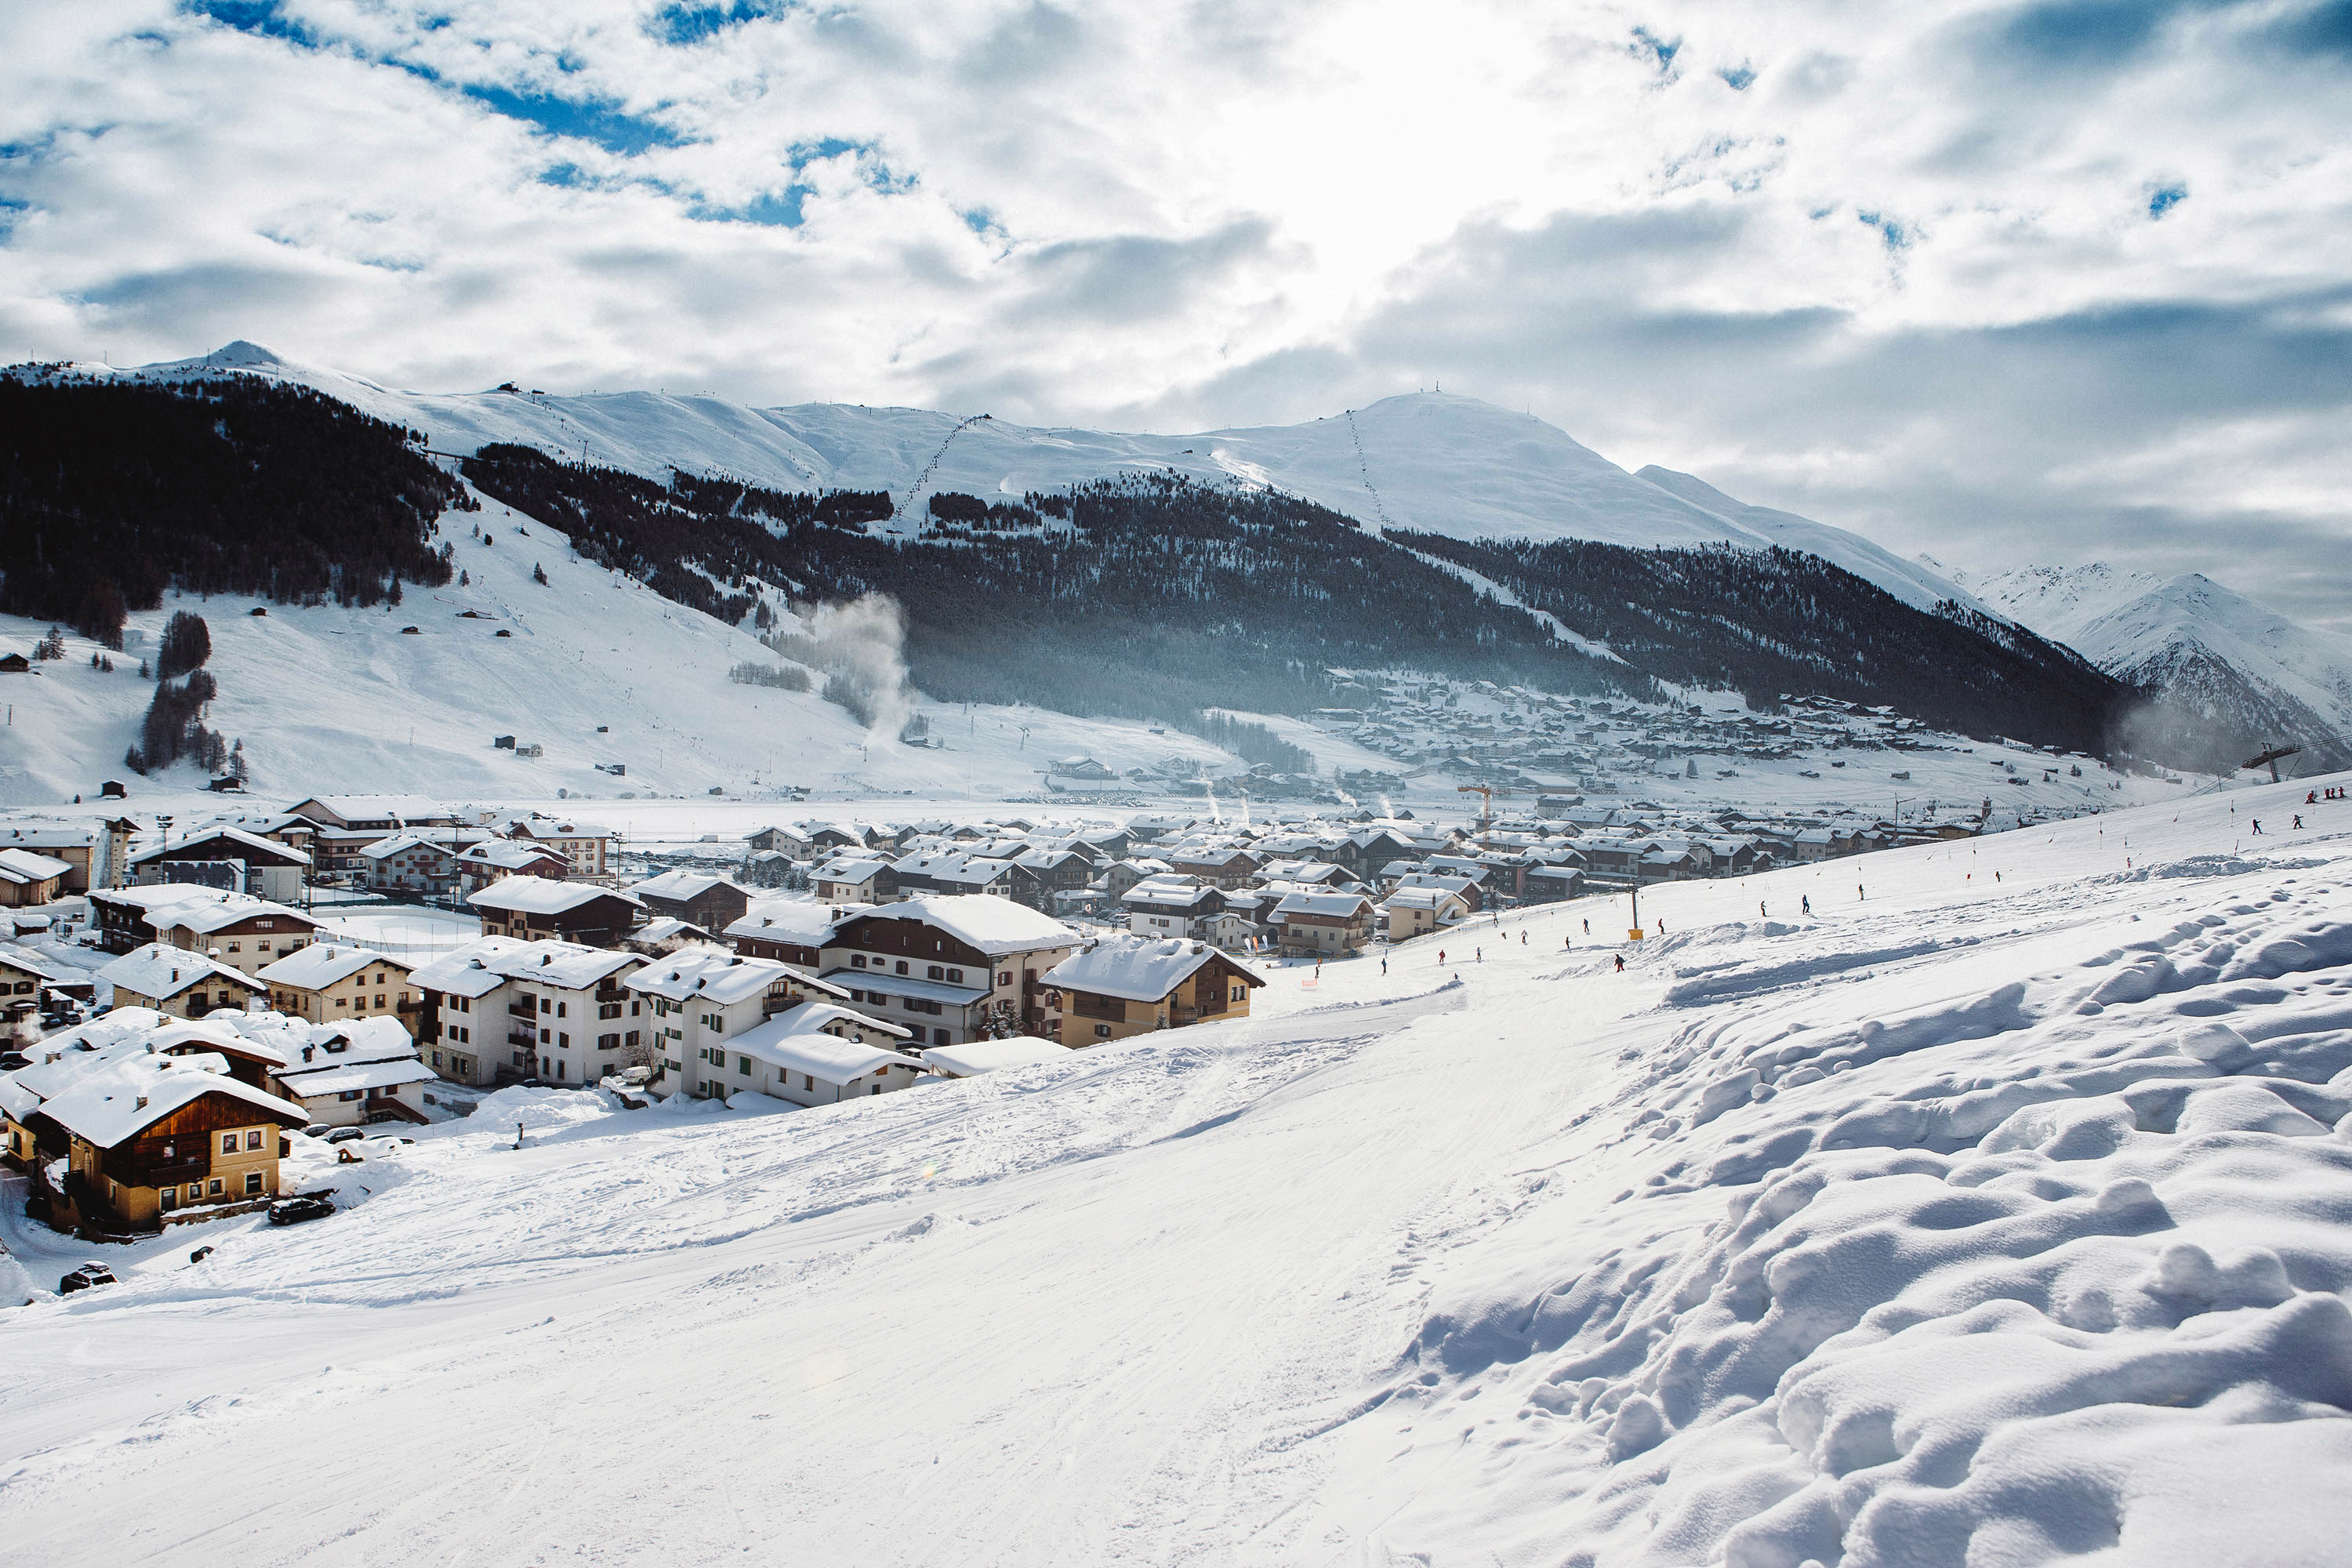
rock, mountain, snow, winter, cloud, mountain range, weather, snowy, skiing, season, ridge, winter sport, alps, ski, plateau, piste, landform, ski touring, mountain pass, ski mountaineering, ski equipment, mountainous landforms, geological phenomenon